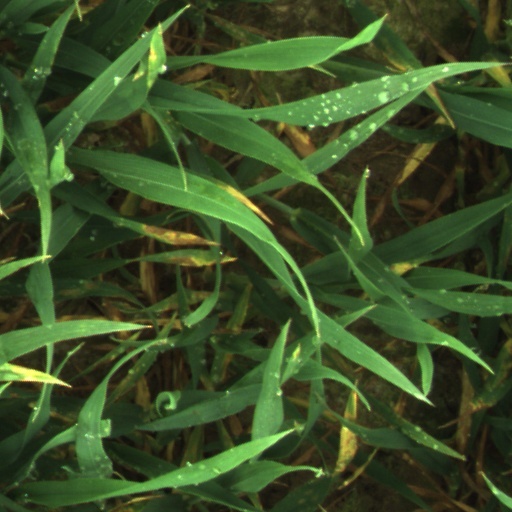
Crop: wheat